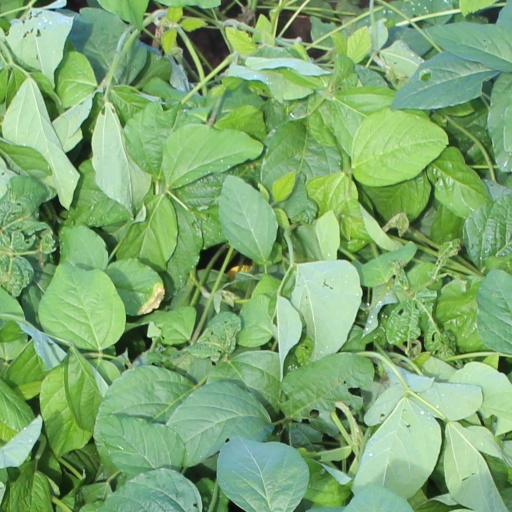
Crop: soybean